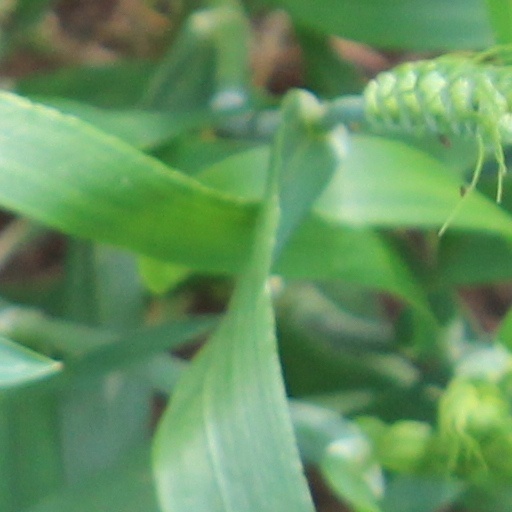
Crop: wheat